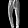
Label: Trouser